Ghana Armed Forces

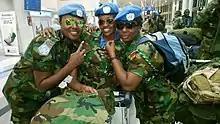
Ghanaian Female Peacekeepers going back home after serving with United Nations Interim Force in Lebanon ( UNIFIL )

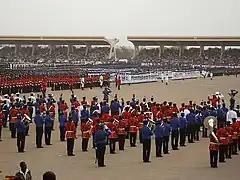
The Ghana Armed Forces Central Band

In 1996, the Support Services Brigade was reorganized and transferred from the Army to be responsible to the Armed Forces GHQ.